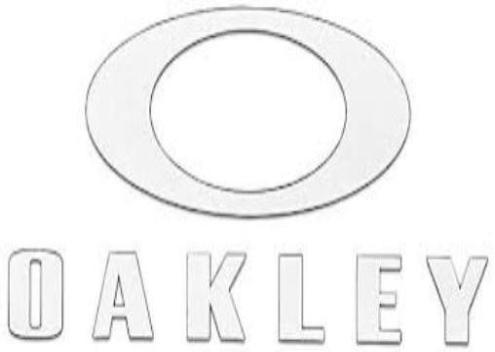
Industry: Sports